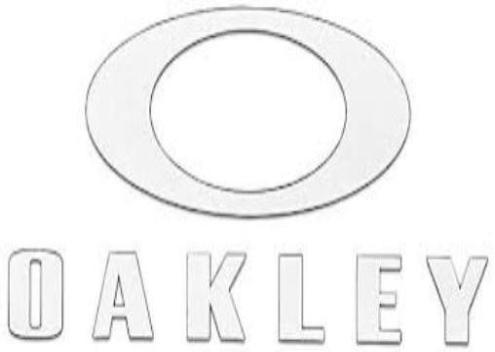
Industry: Sports